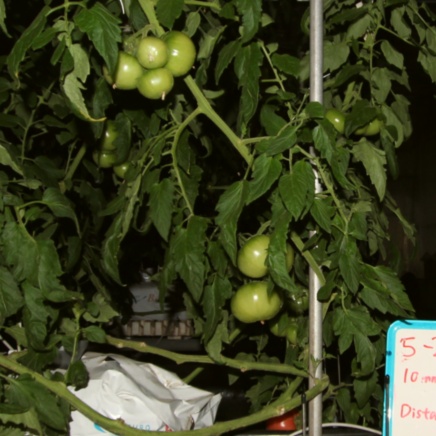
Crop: tomato